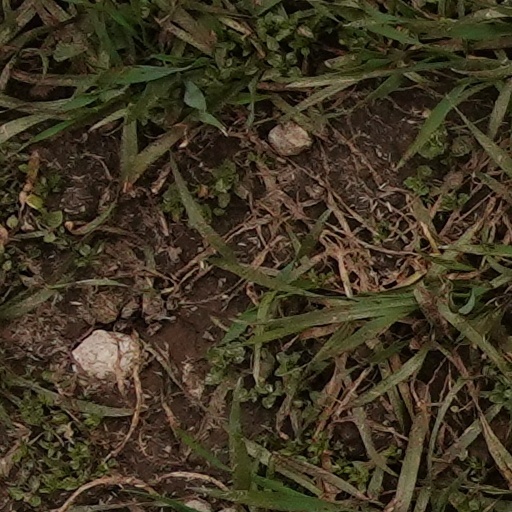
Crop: wheat